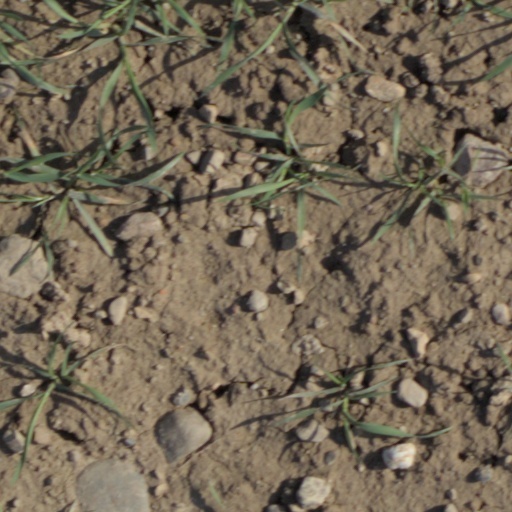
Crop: wheat